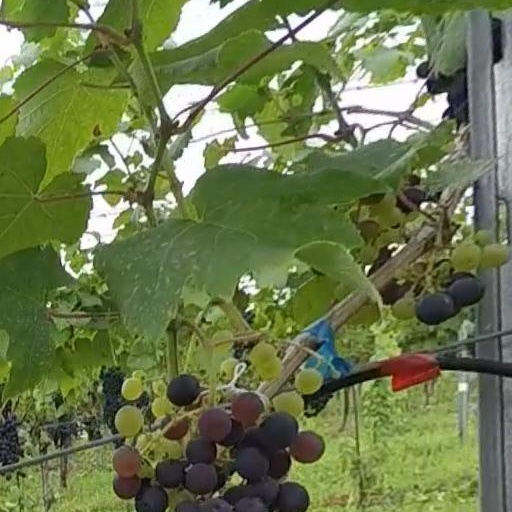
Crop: grape